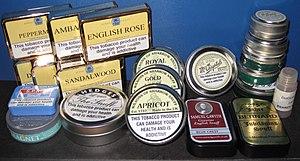
Le tabac à priser est un tabac broyé en fine poudre qui est consommé par insufflation, c'est-à-dire par voie nasale. Il doit être distingué du tabac en poudre humidifié de type snus.